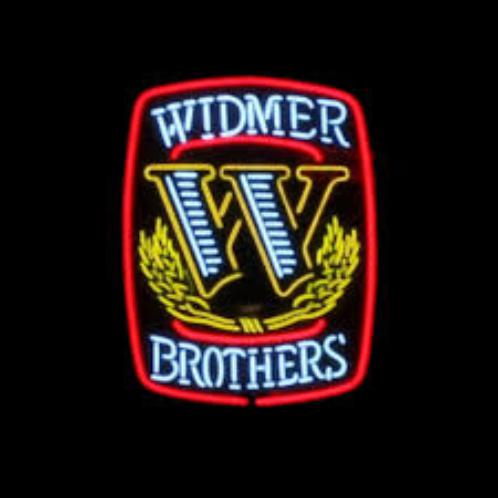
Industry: Food